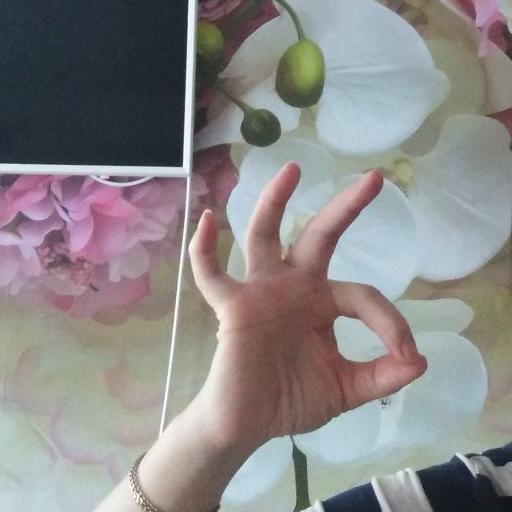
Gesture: ok